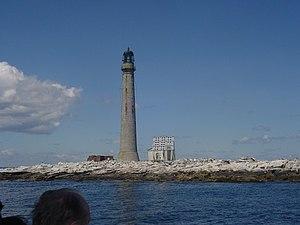
Le phare de Boon Island est un phare actif situé sur Boon Island près de Cape Neddick, Maine une ville côtière du comté de York.